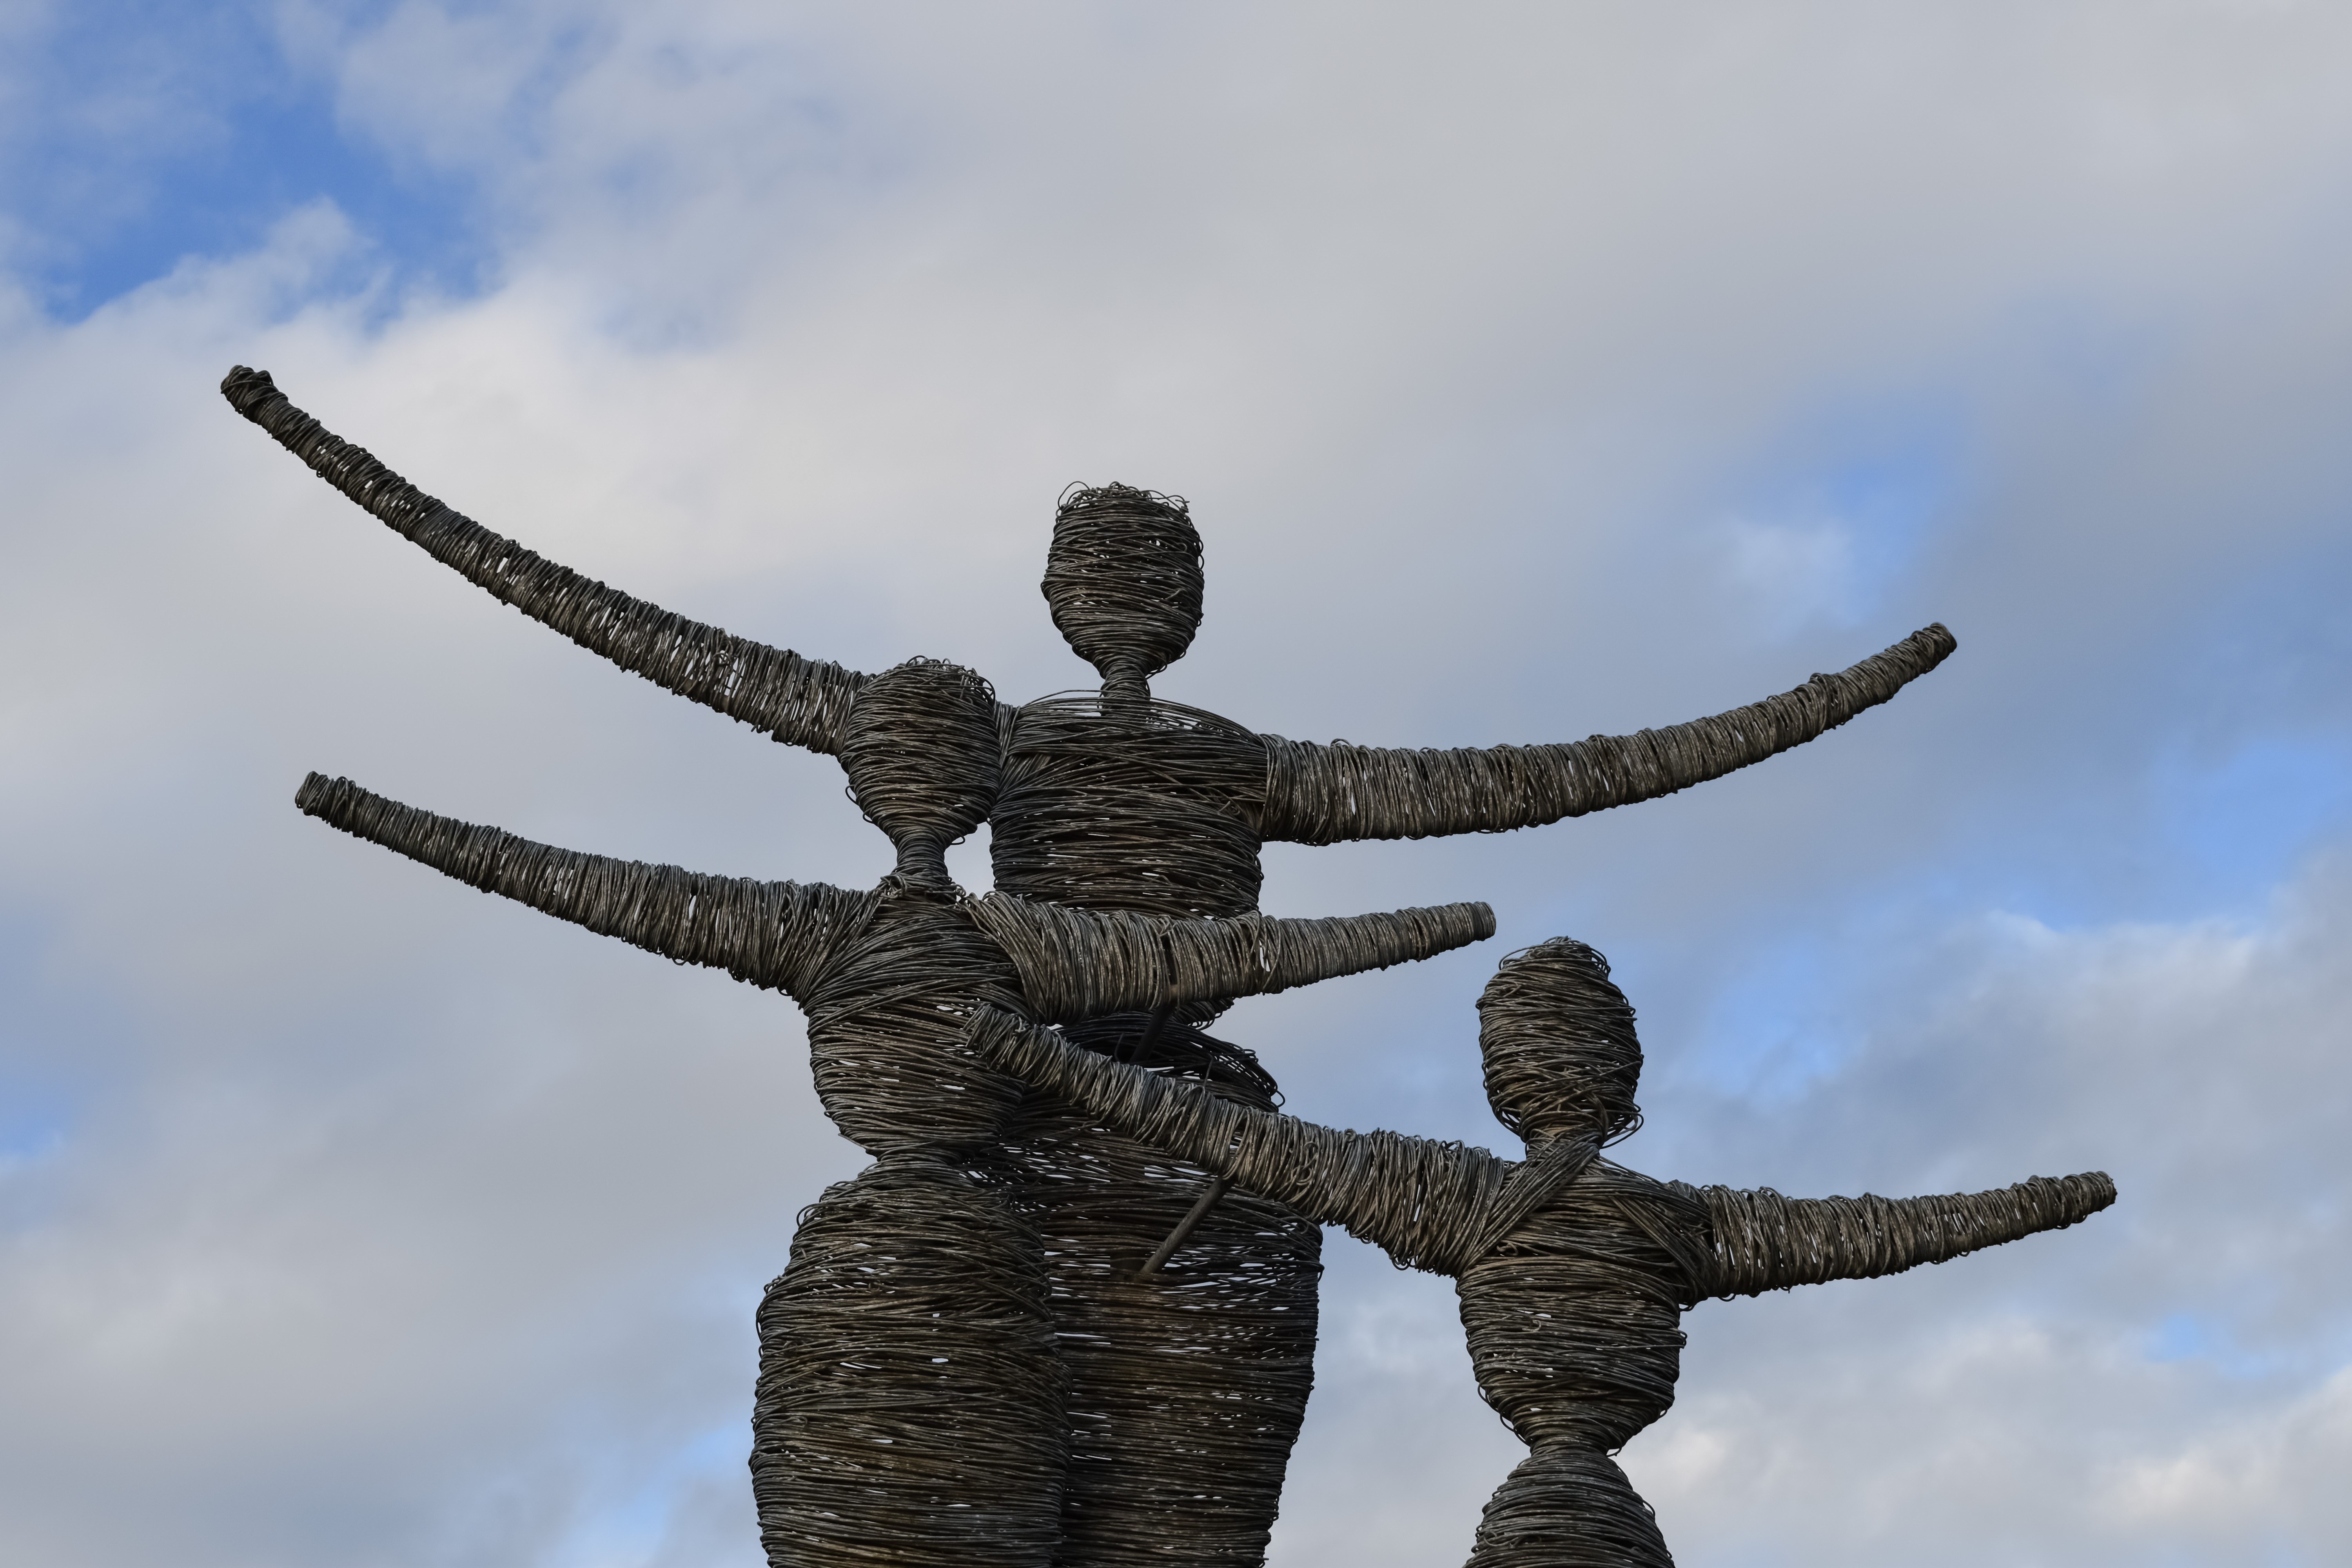
outdoor, wing, monument, statue, eagle, sculpture, art, temple, cyprus, ayia napa, sculpture park